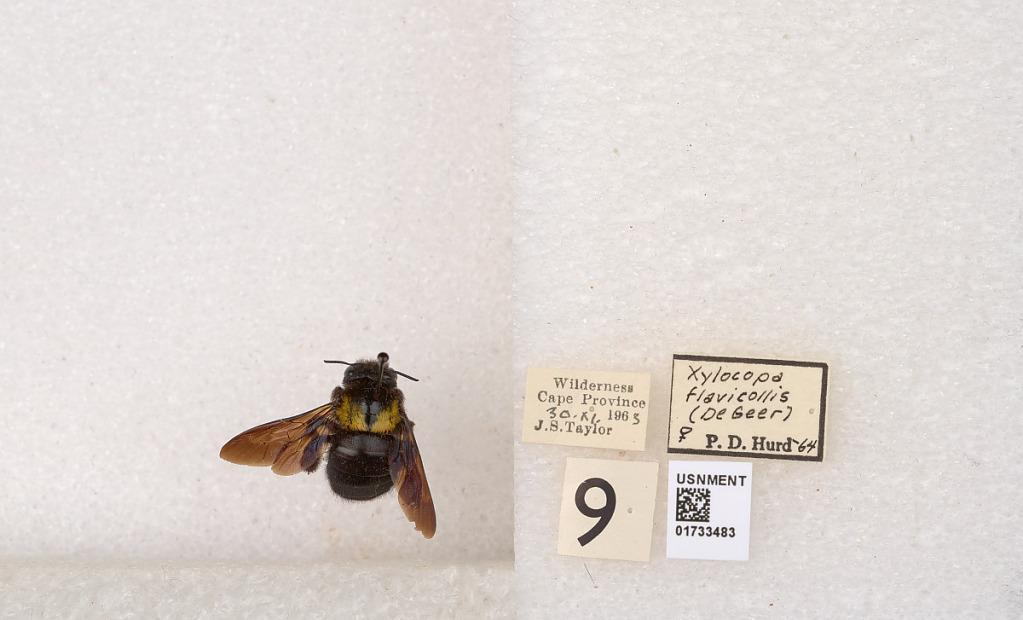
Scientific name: Xylocopa (Koptortosoma) flavicollis (De Geer)
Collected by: J. Taylor
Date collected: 1965-11-30
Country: South Africa
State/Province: Western Cape
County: Eden District Municipality
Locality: Wilderness
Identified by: Hurd, P. D.